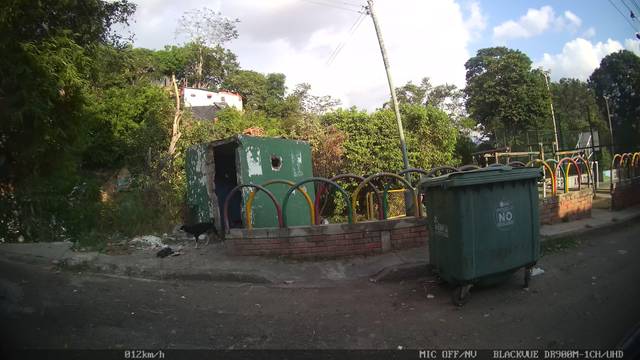
Region: Colombia
Coordinates: 7.093, -73.124